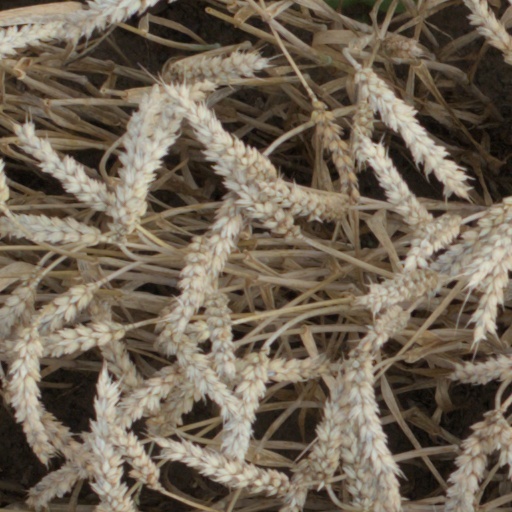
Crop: wheat